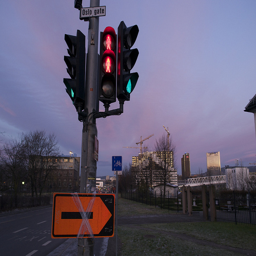
A traffic light sitting by the side of a road.
A couple of traffic lights on a city street.
Signal light pole with green traffic lights on one side, red pedestrian crossing ones on the other.
A traffic signal lit up near an empty street at twilight.
A stoplight turned red at twilight in front of buildings.